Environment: real
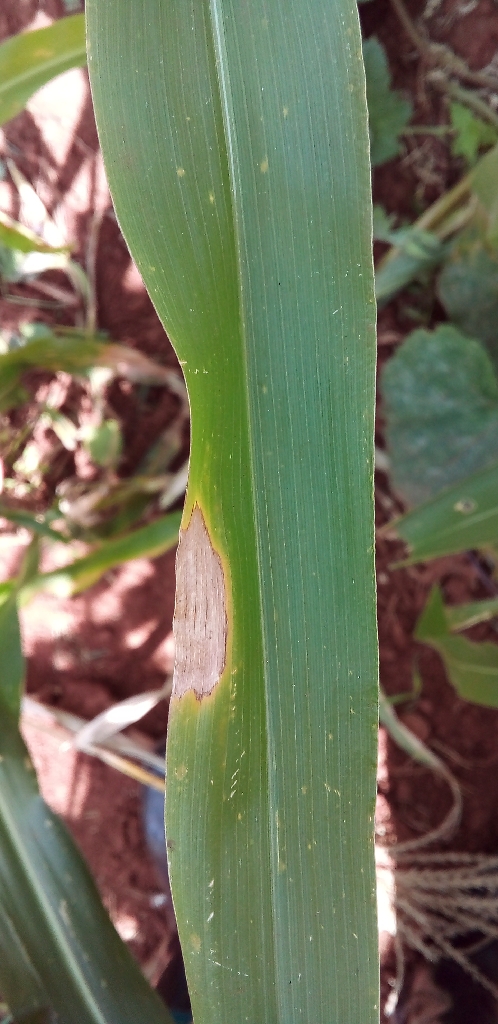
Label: northern_corn_leaf_blight